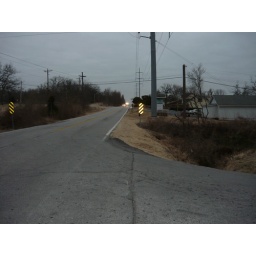
The spot in the road where I was hit by the car 3/30/08